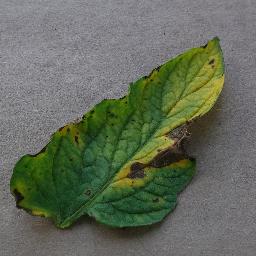
Label: Tomato___Early_blight